Byurakan Conference

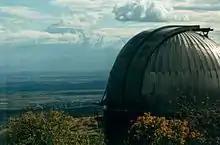
Byurakan Astrophysical Observatory

The Byurakan Conference was held at the Byurakan Astrophysical Observatory in Armenia in 1964, at the initiative of the young scientist Nikolai Kardashev. It brought together a large number of Soviet astronomers and astrophysicists to take stock of knowledge and results in the search for traces of extraterrestrial life. The possibility of detecting extraterrestrial civilizations with the instruments available at the time was also discussed, as well as the criteria for communication with extraterrestrial intelligence.